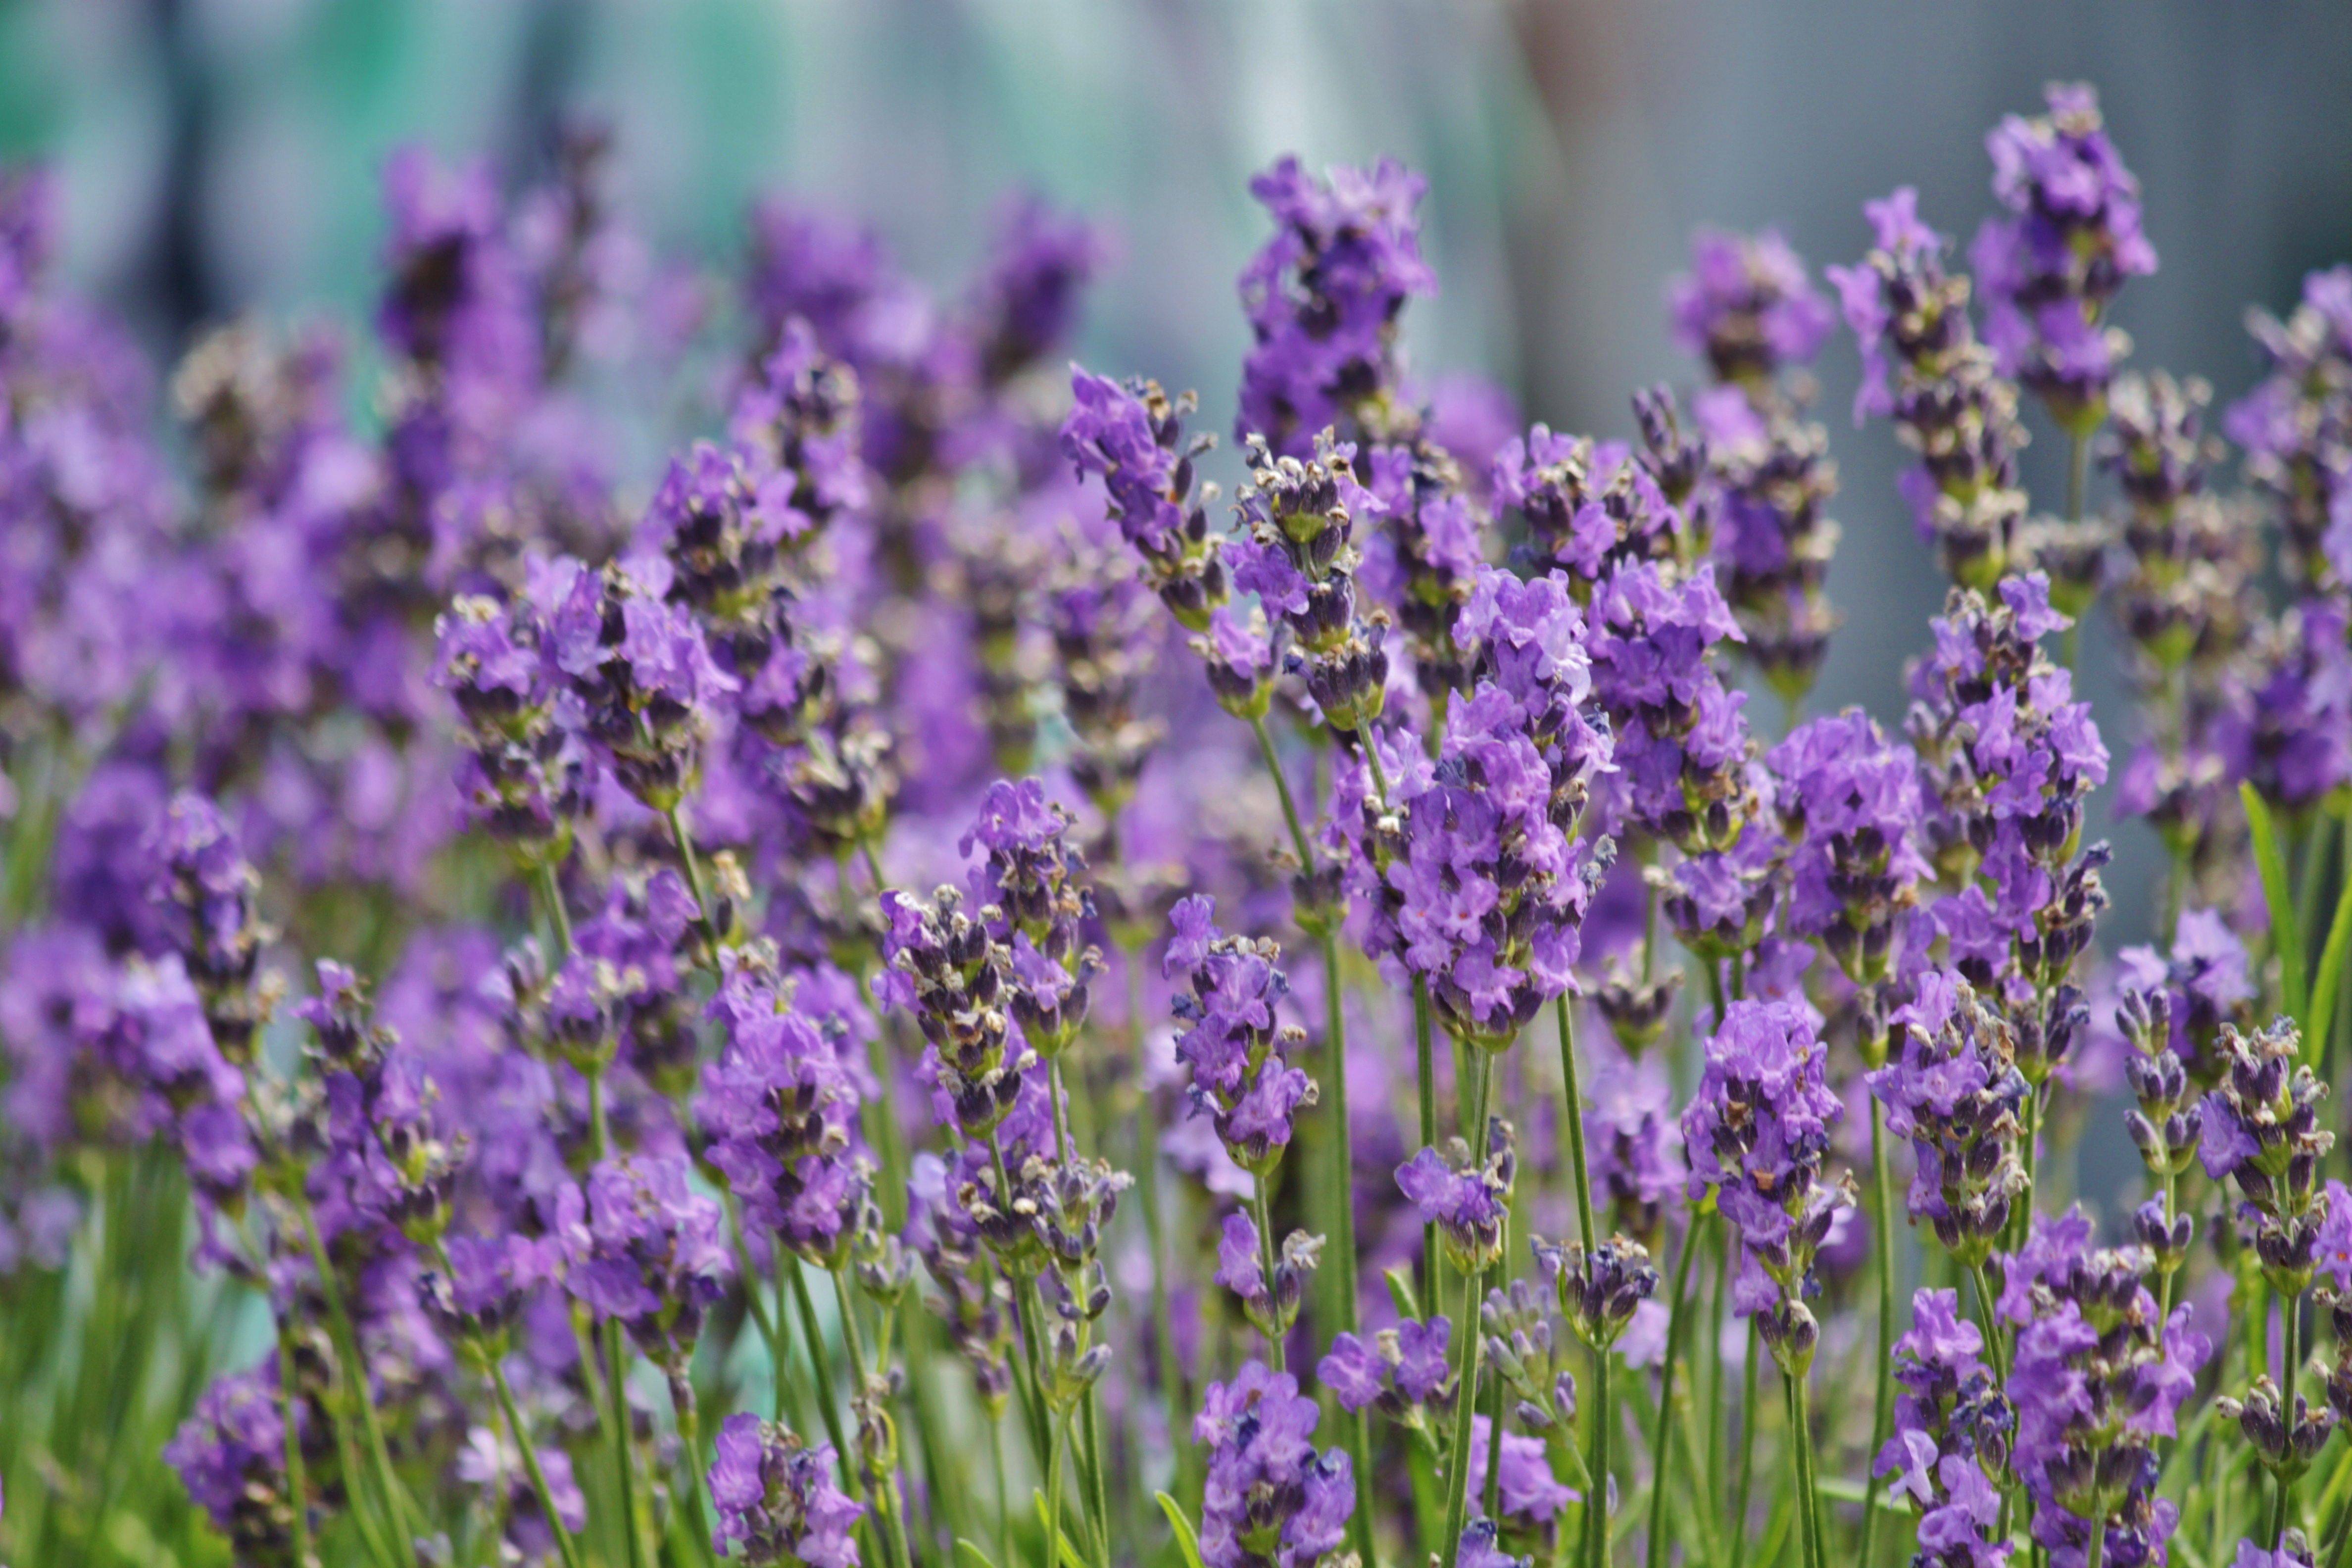
nature, blossom, plant, meadow, flower, bloom, summer, france, herb, crop, macro, holiday, botany, blue, close, flora, lavender, wildflower, flowers, lavender field, perfume, fragrance, ornamental plant, inflorescence, flowering plant, lamiaceae, lavender flowers, annual plant, land plant, english lavender, french lavender